Silvia Foti

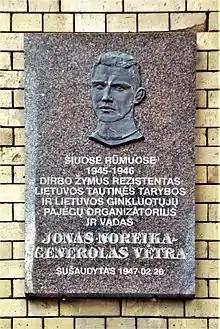
Memorial plaque for Jonas Noreika at the Library of Academy of Science in Vilnius

Foti's grandfather, Jonas Noreika is venerated as the heroic anti-Soviet General Storm in Lithuania. He is commemorated in statues and plaques, and streets have been named in his honor. Foti's mother studied for a doctorate in literature and assembled documents in order to write a book on Noreika's life, however she became sick and never completed it. According to Foti, her mother told her on her deathbed to complete the book. However, Foti's grandmother opined that Foti should "Just let history lay." In 2000 Vytautas Landsbergis, the first head of state of post-Soviet Lithuania, attended the funeral of Noreika's widow in Vilnius.